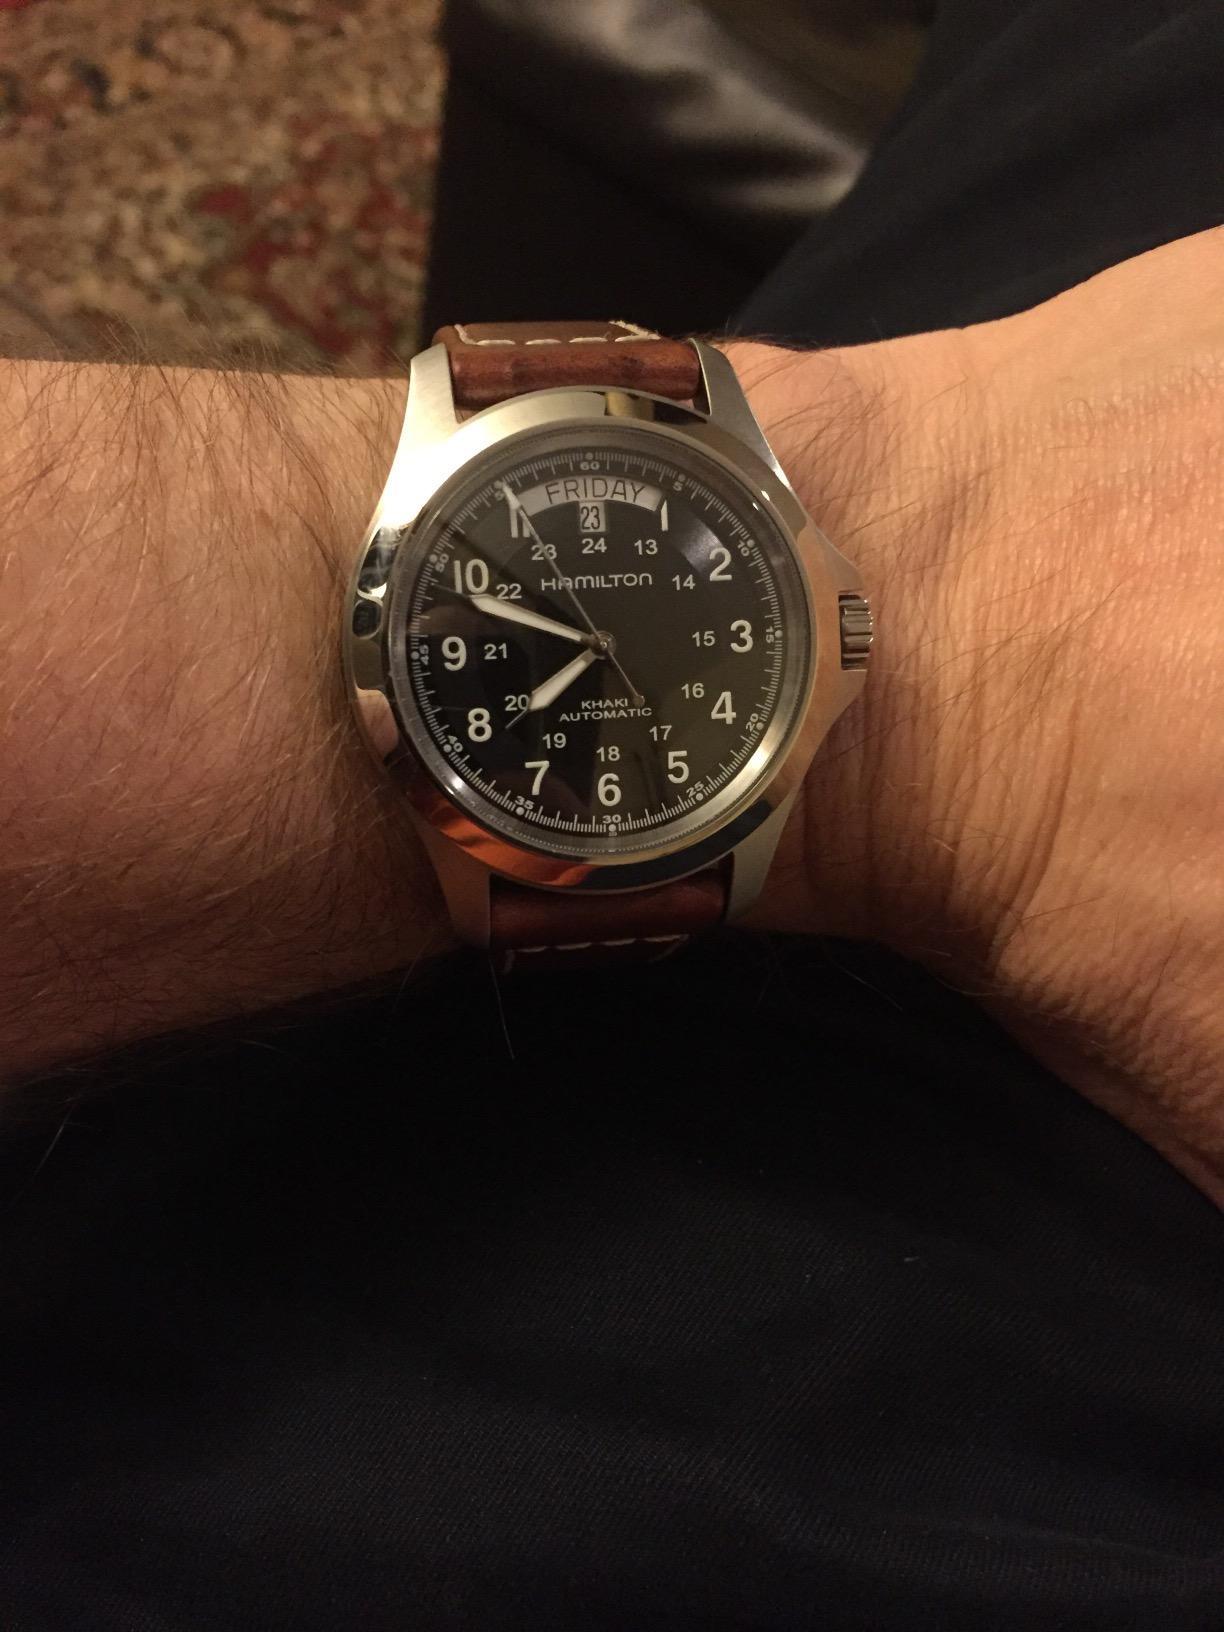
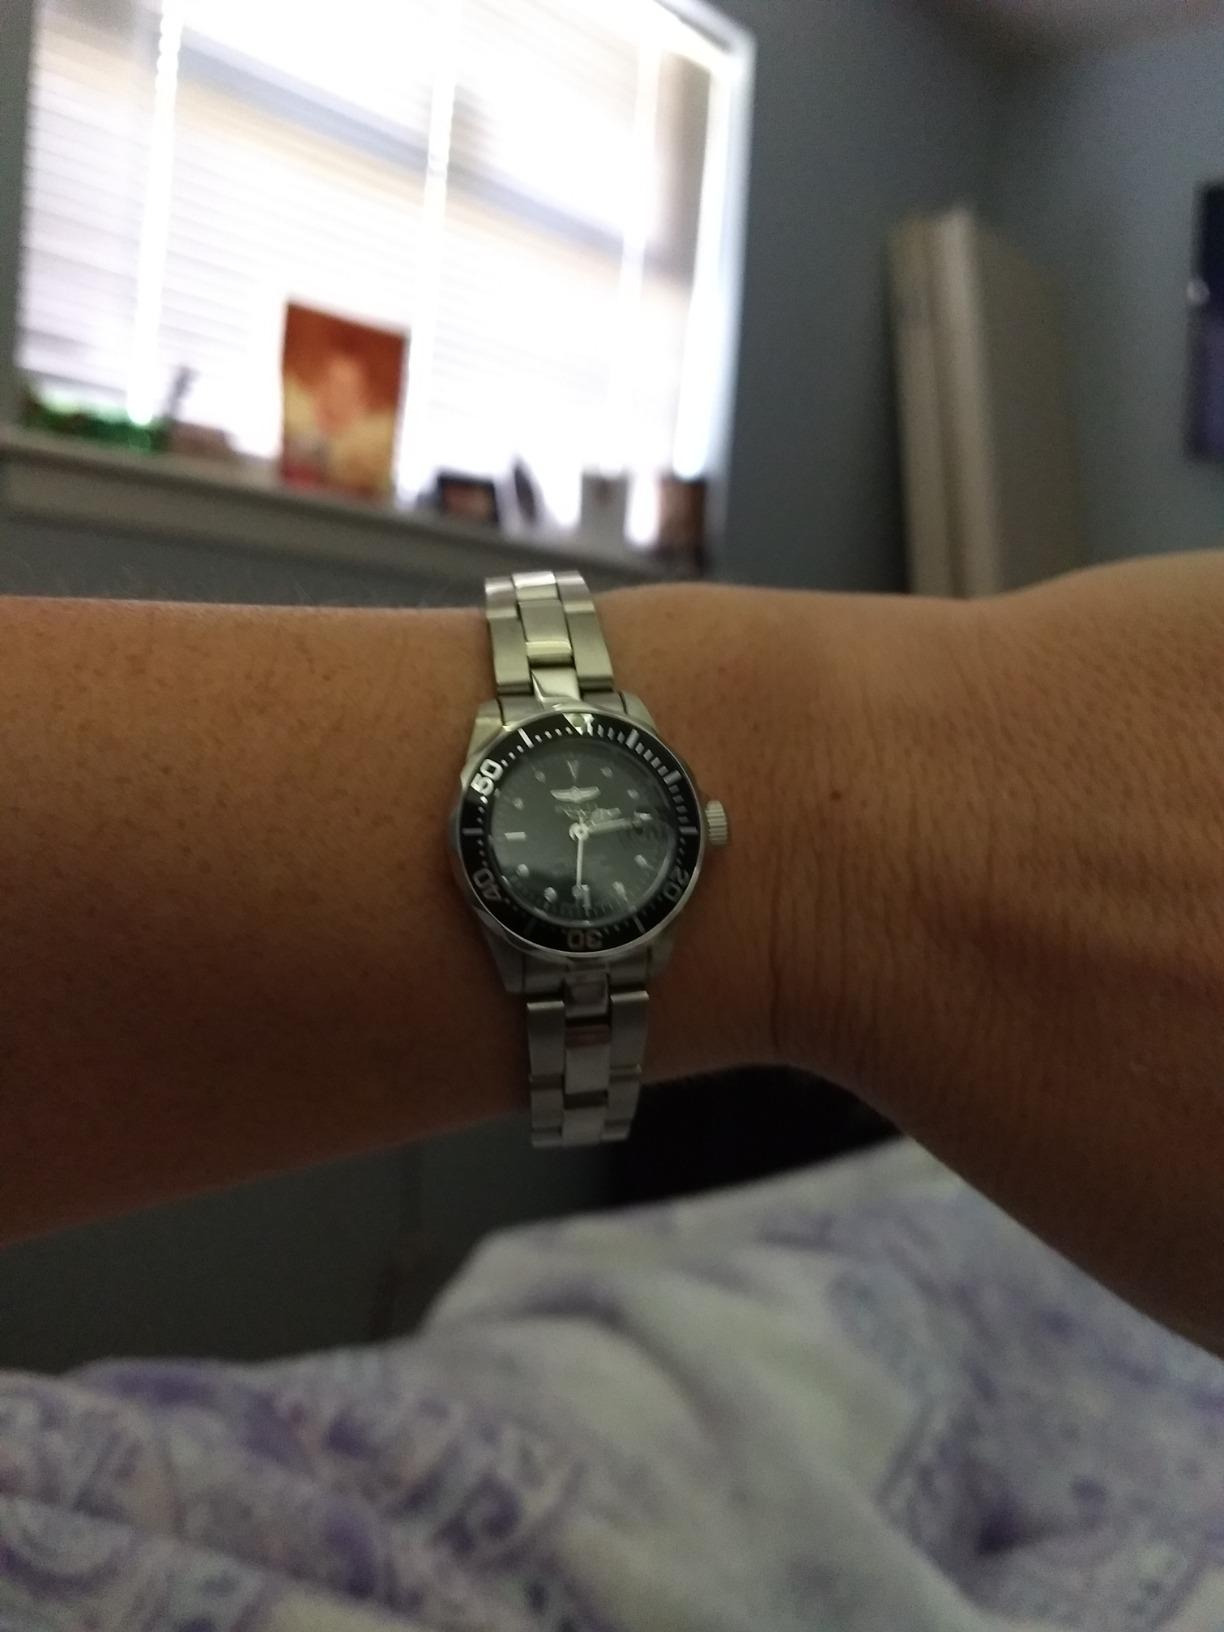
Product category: accessories_watch
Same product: no